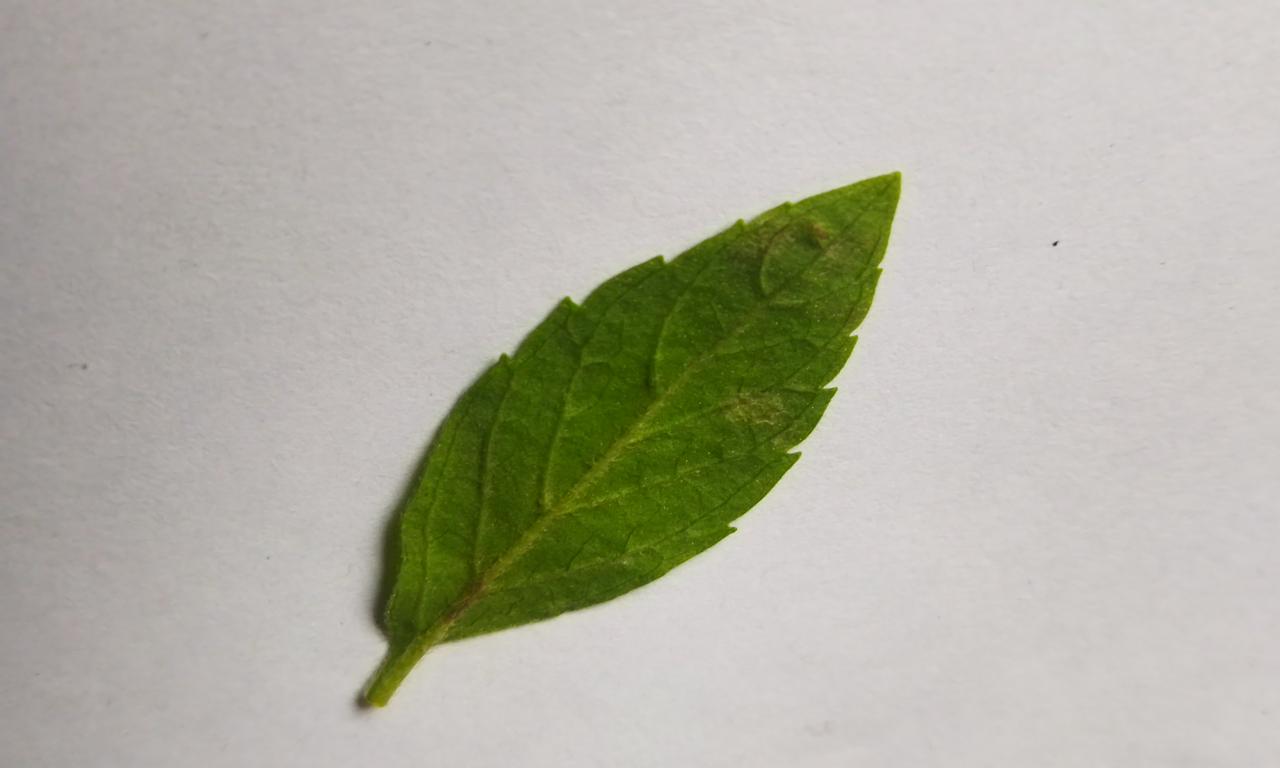
Label: Fresh